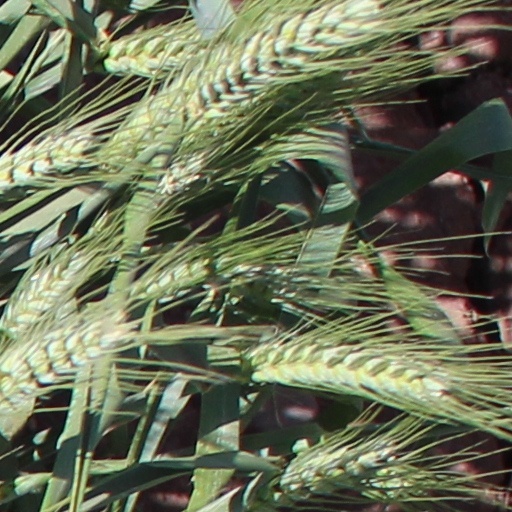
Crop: wheat